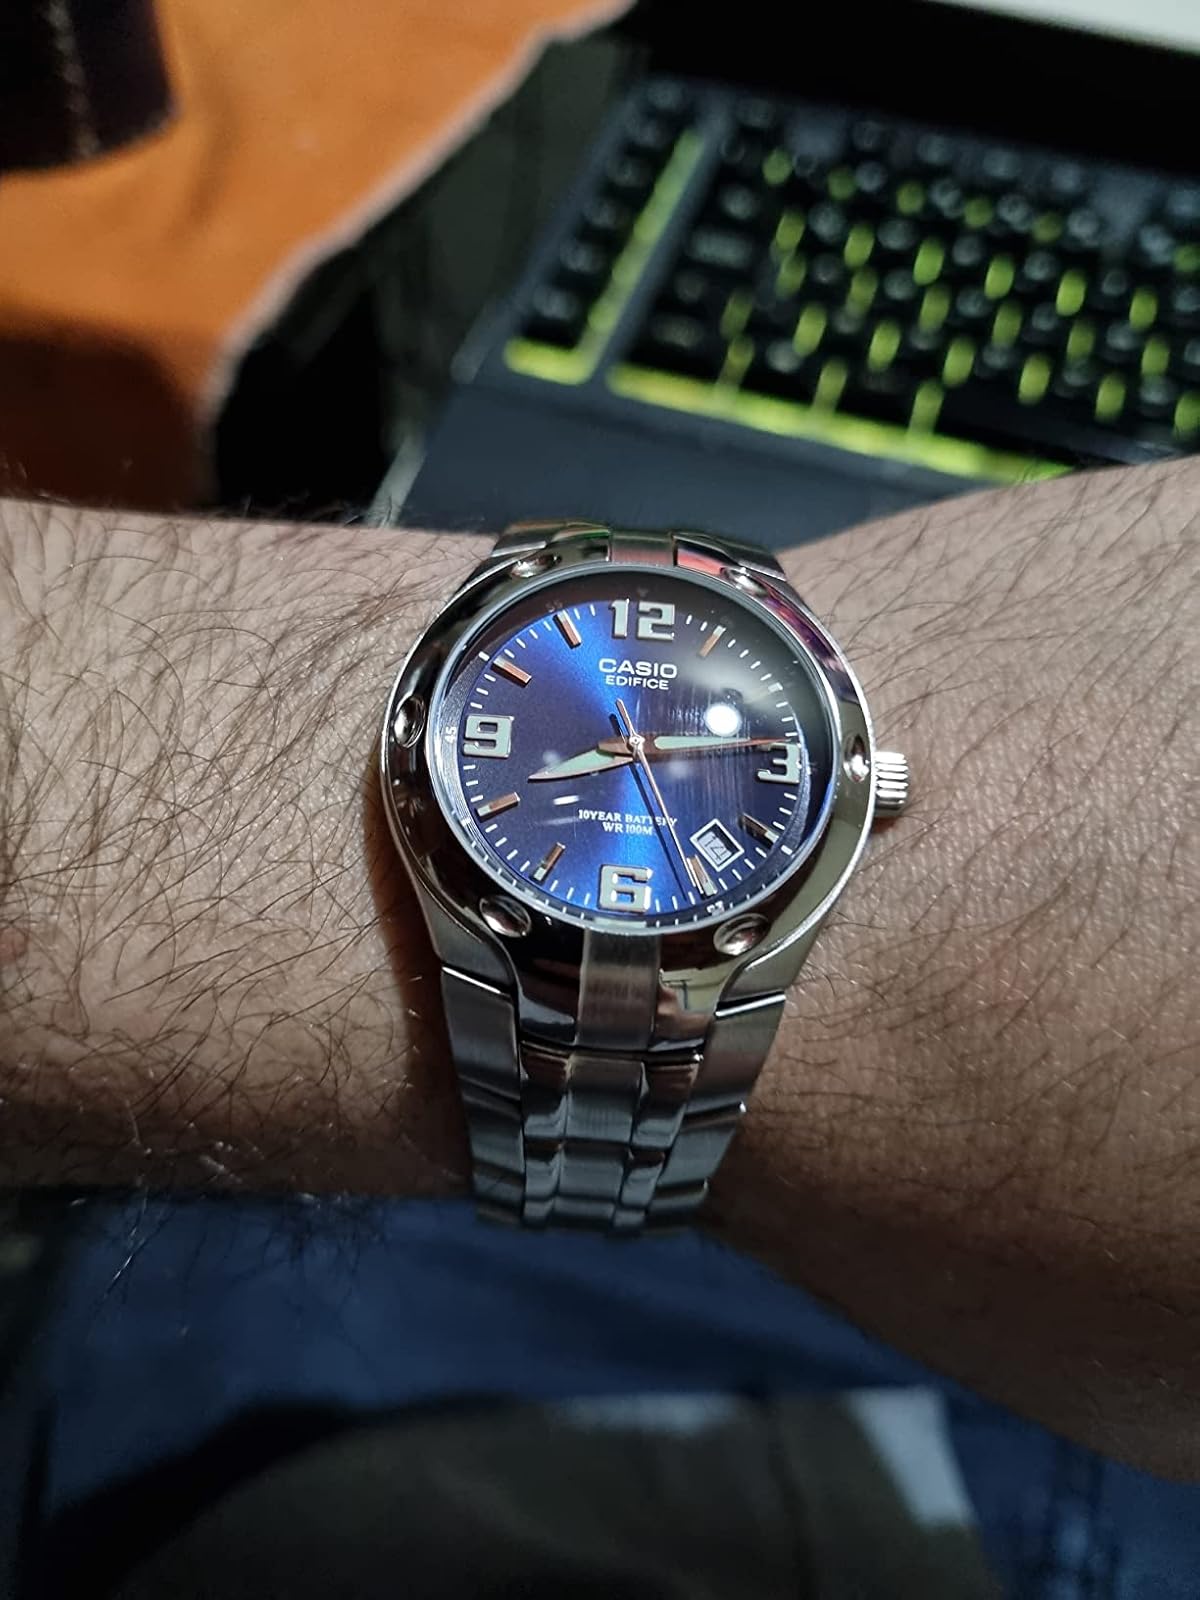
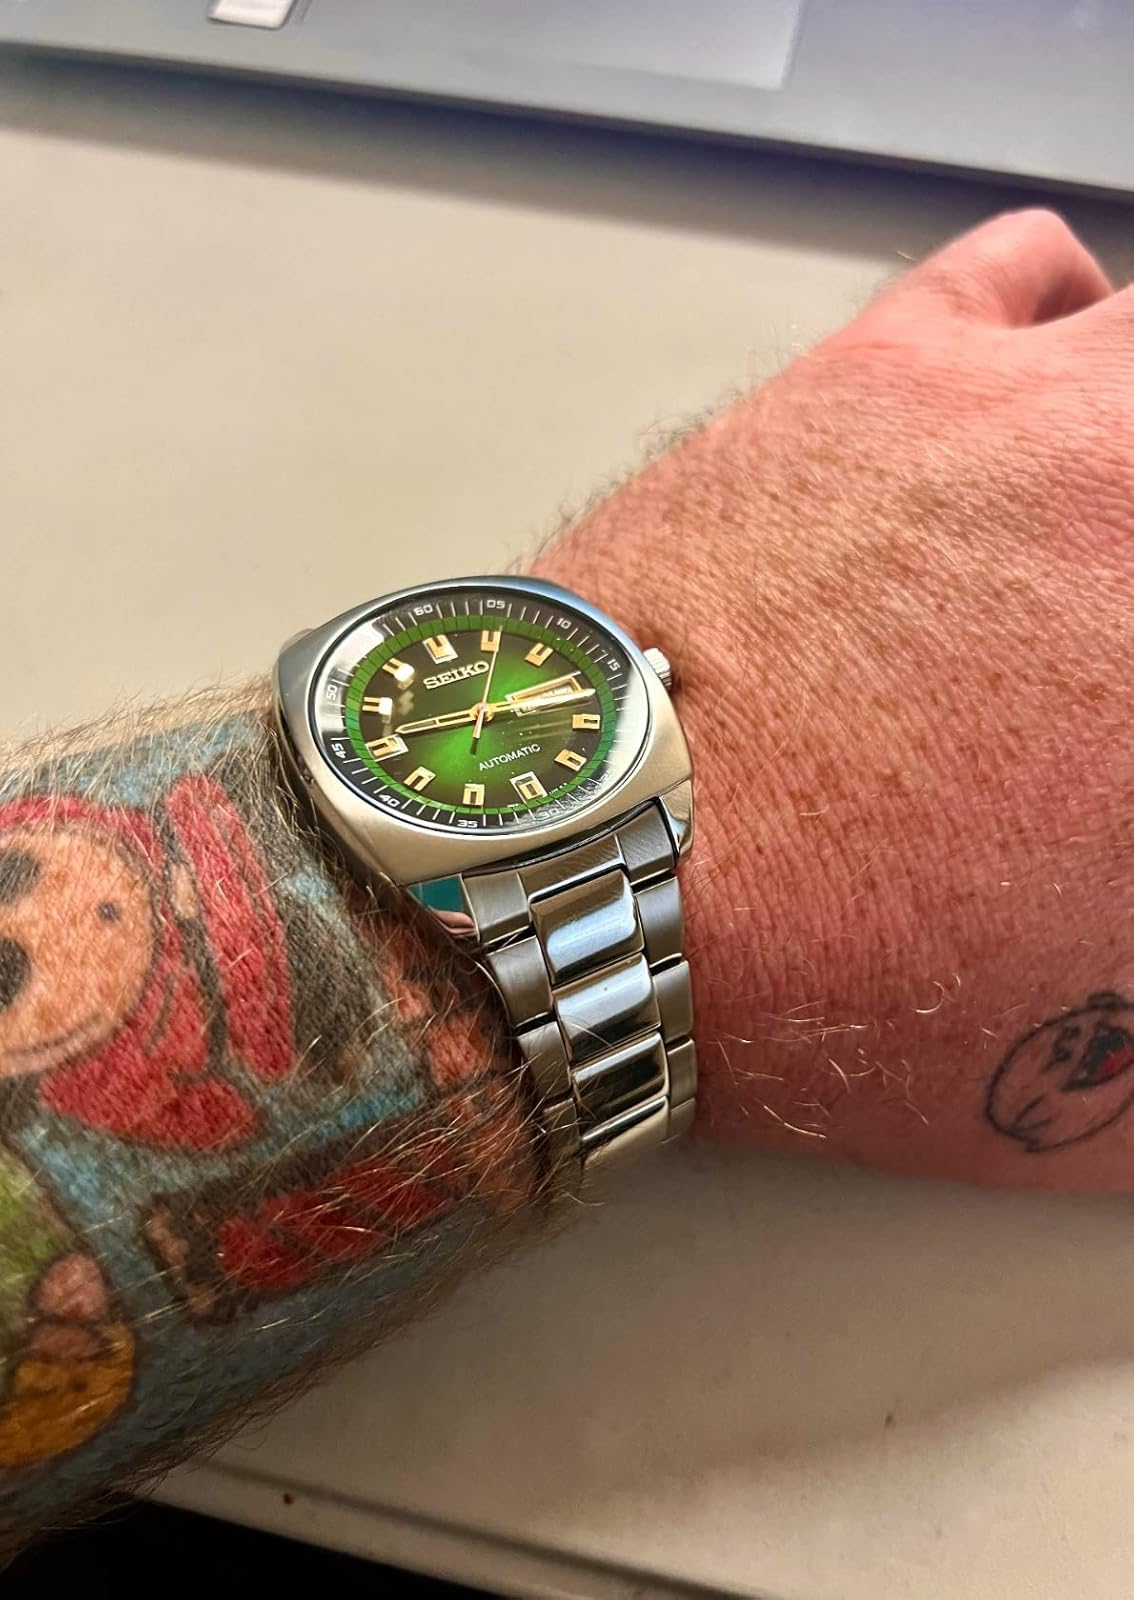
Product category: accessories_watch
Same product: no